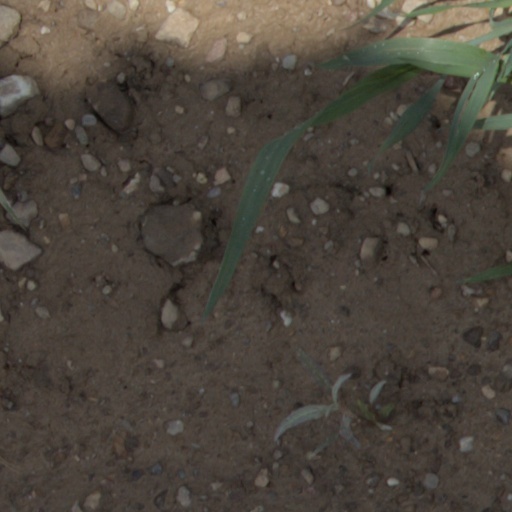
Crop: wheat